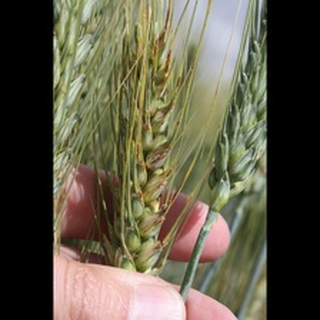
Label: wheat_black_rust